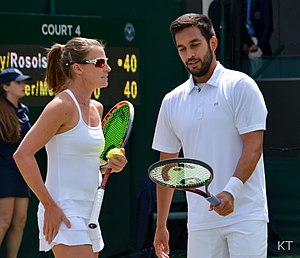
Wimbledon-mesterskabet i mixed double 2016 / Turnering
Mixed doubleparret Alicja Rosolska og Treat Huey undr turneringen
Wimbledon-mesterskabet i mixed double 2016 var den 94. turnering om Wimbledon-mesterskabet i mixed double. Turneringen var en del af Wimbledon-mesterskaberne 2016 og blev spillet i All England Lawn Tennis and Croquet Club i London, Storbritannien i perioden 2. - 10. juli 2016 med deltagelse af 48 par.